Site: brandenburg
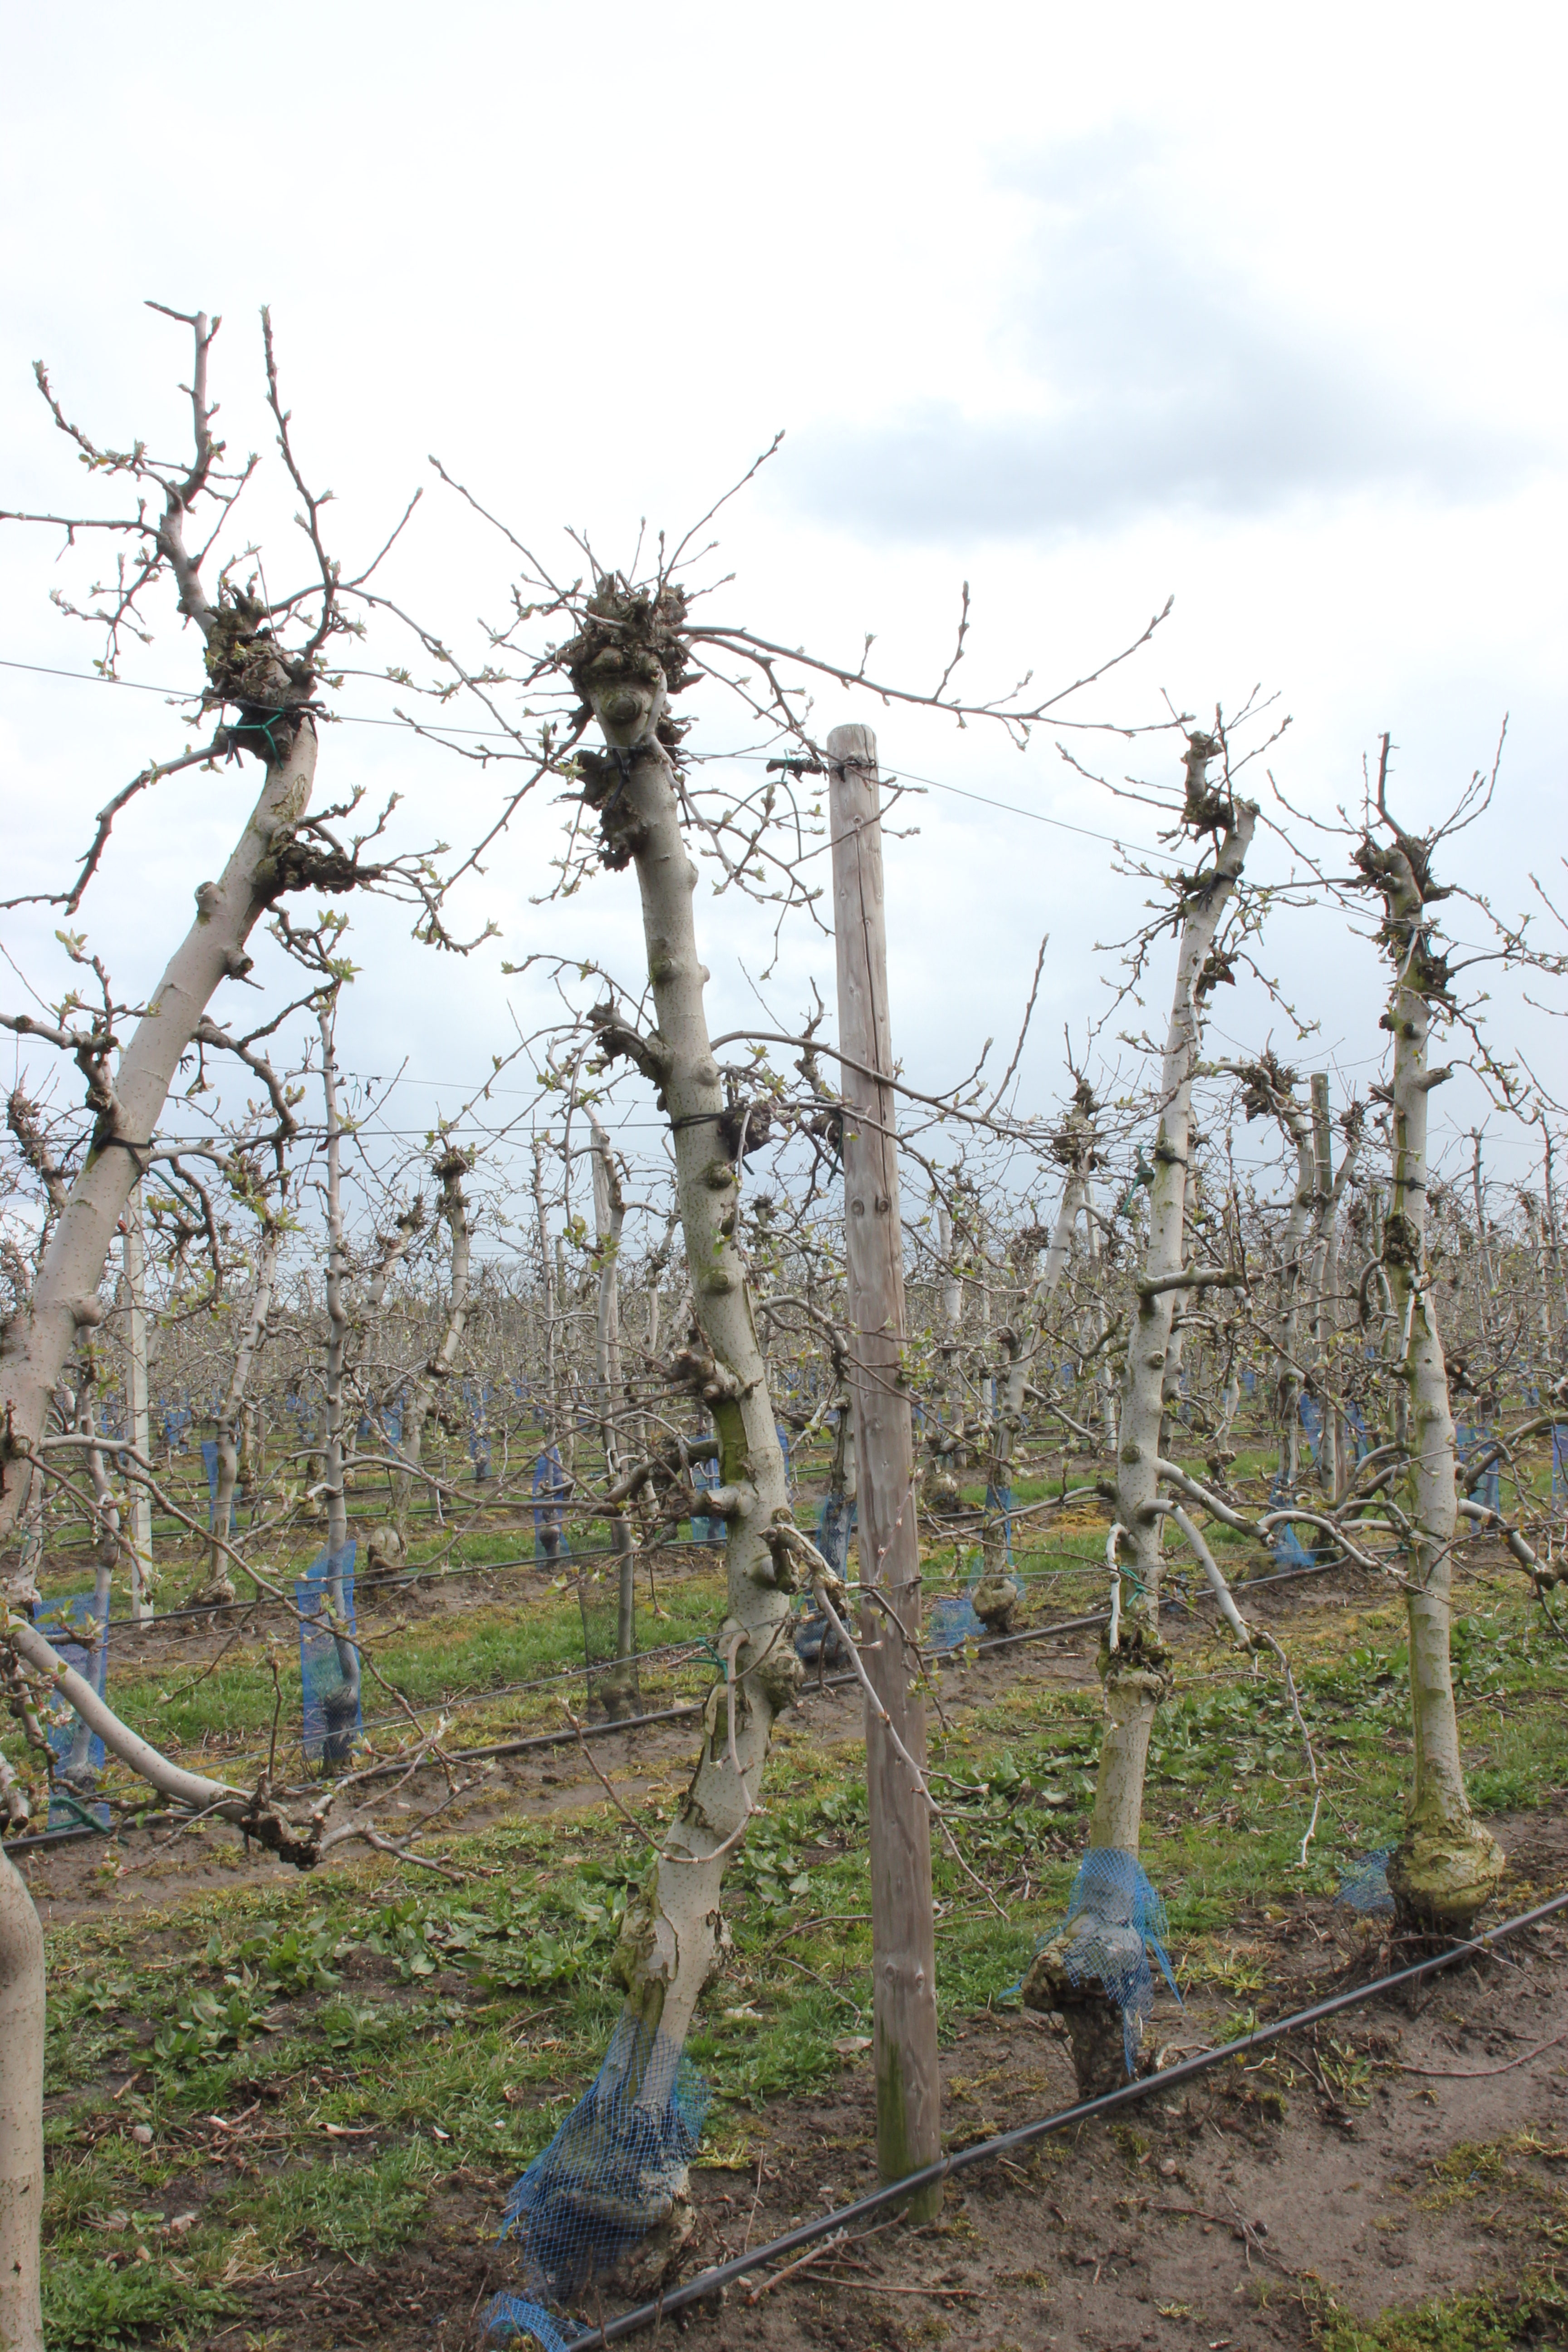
Growth stage (BBCH 55): Inflorescence emergence